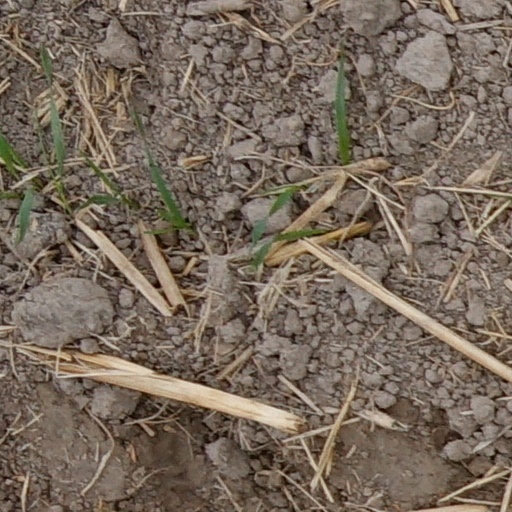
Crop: wheat